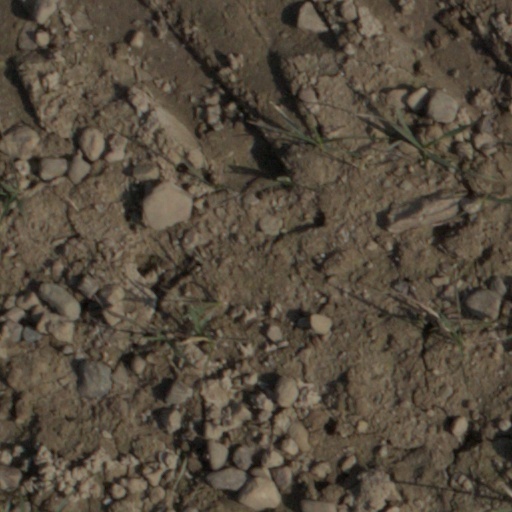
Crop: wheat